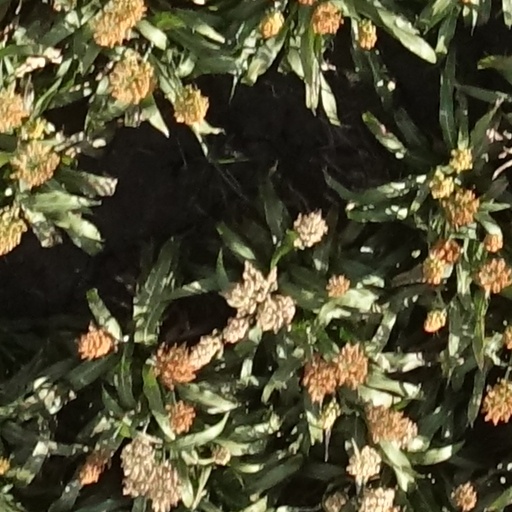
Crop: sorghum